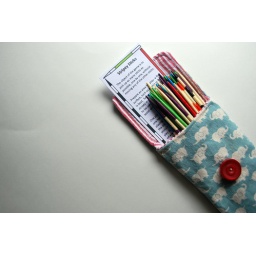
blue elephant stripey sticks in pouch and close up